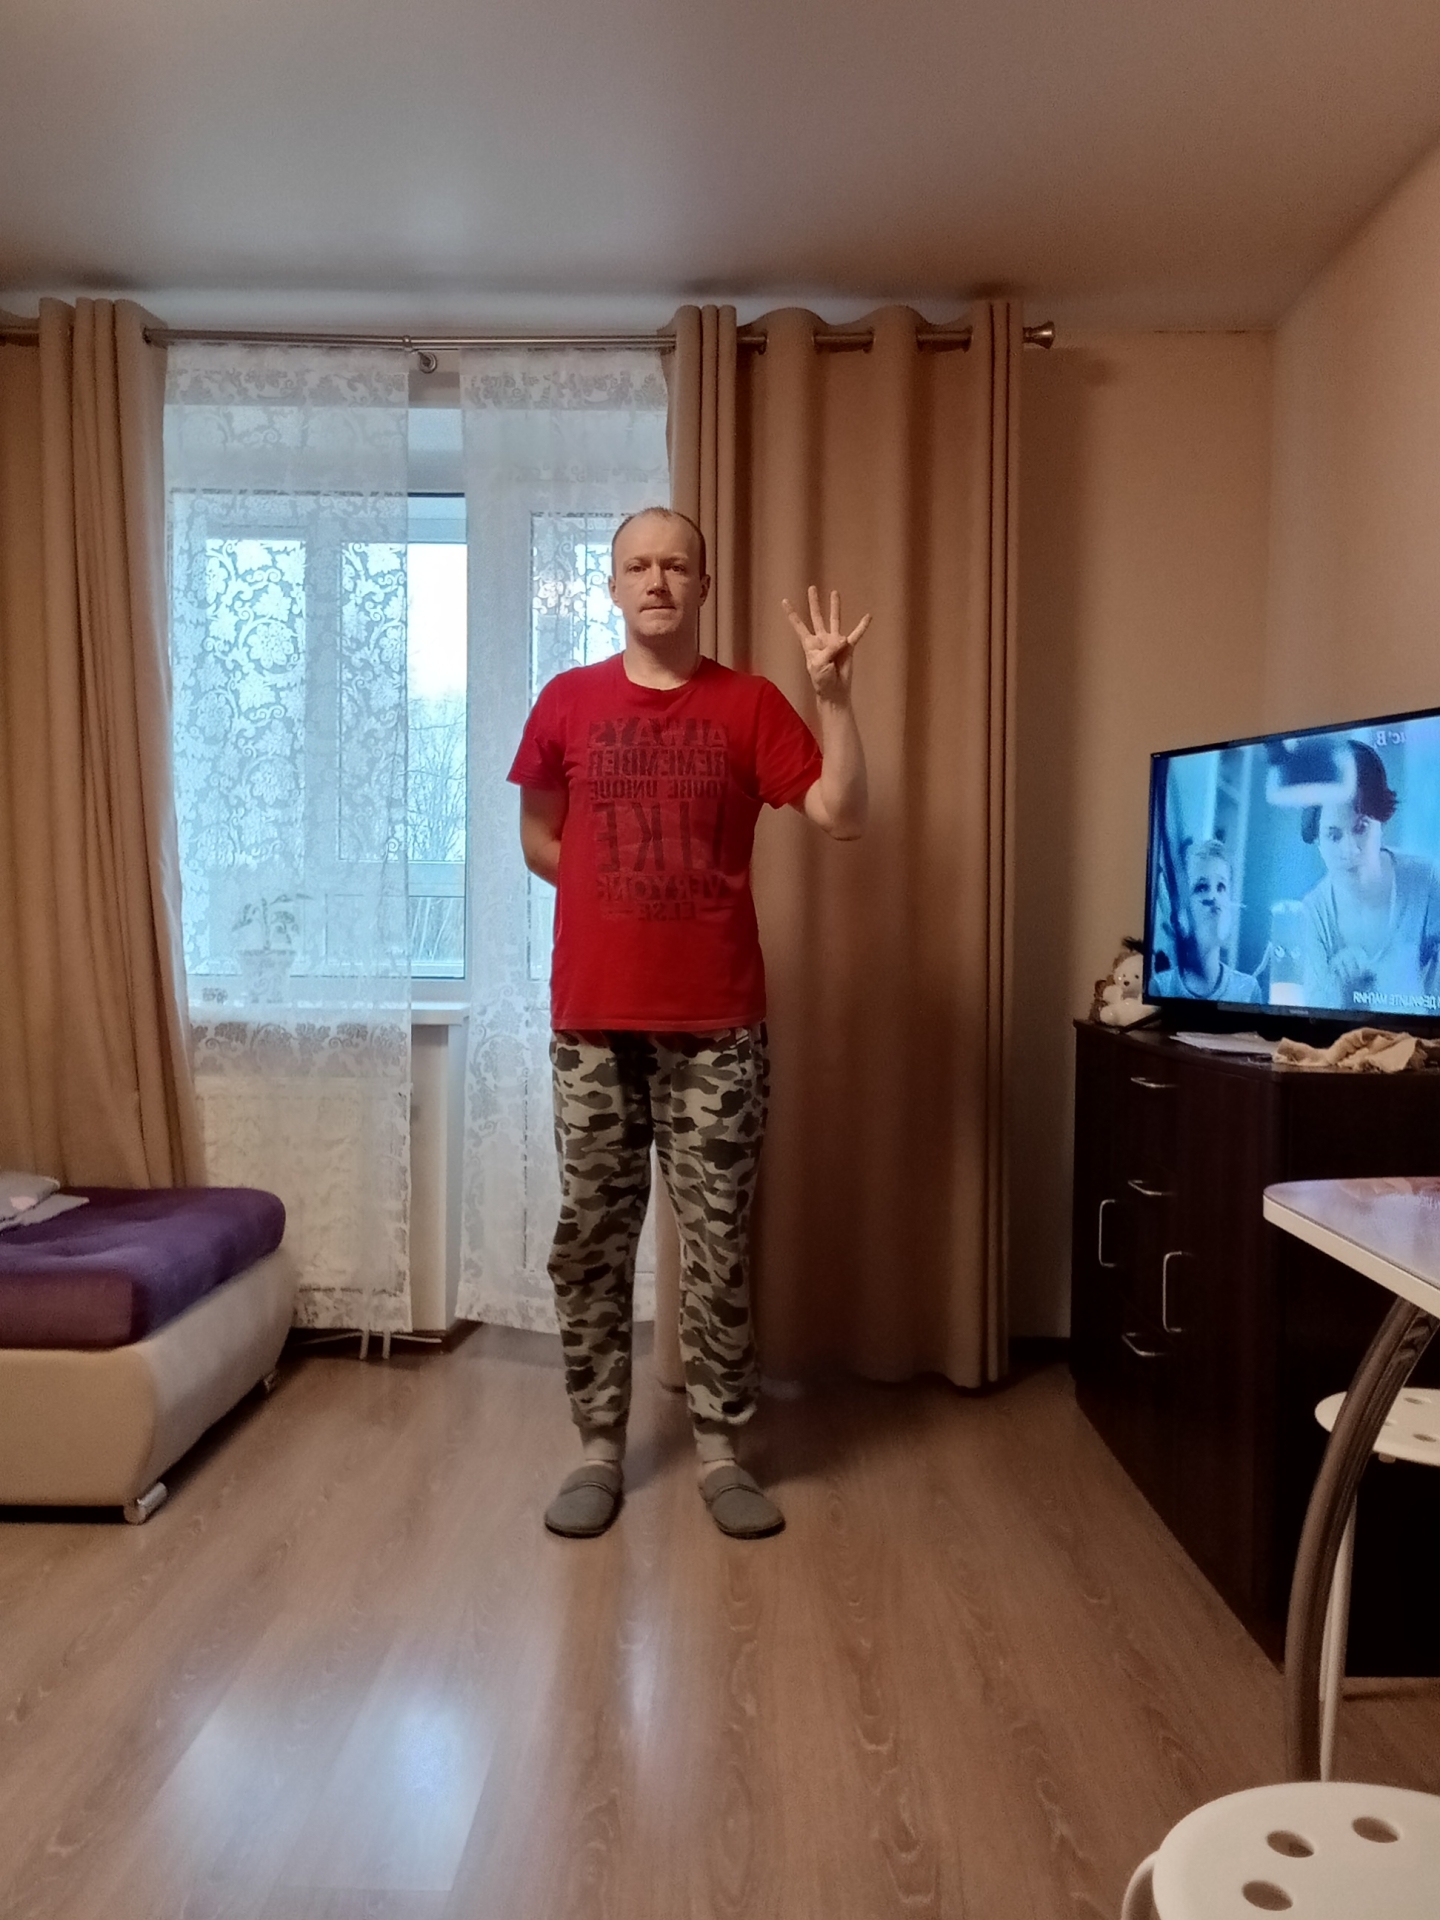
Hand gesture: four